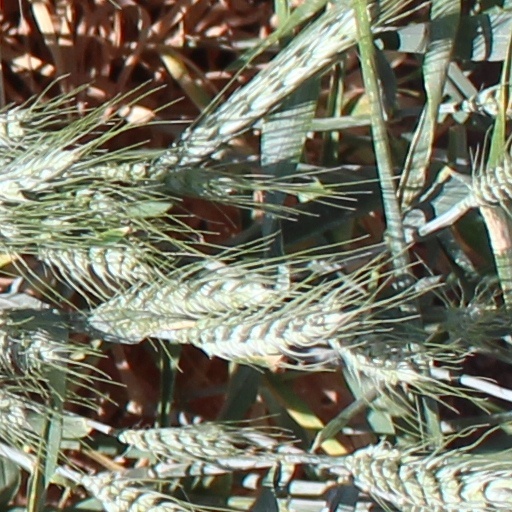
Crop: wheat